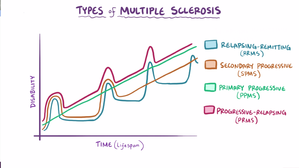
Graphique sur l'évolutions des différentes formes de SEP comparant le degré de handicap en fonction du temps. Avec dans l'ordre: Forme récurrente-rémittente (SEP-RR) Forme progressive secondaire (SEP-SP) Forme progressive primaire (SEP-PP) Forme récurrente-progressive (SEP-PR)
La sclérose en plaques est une maladie auto-immune qui touche des individus génétiquement prédisposés mais qui semble être déclenchée par des éléments environnementaux qui agissent comme des facteurs de dérégulation de l'immunité, d'inflammation et de dégénérescence des nerfs. La myéline du système nerveux central est endommagée par des lésions qui altèrent la capacité des différentes parties du système nerveux à communiquer entre elles, et engendrent de nombreux symptômes physiques et mentaux. Deux formes principales existent : la forme rémittente, qui évolue par poussées, caractérisées par l’apparition de troubles en quelques jours, pouvant régresser complètement ou non en quelques semaines, et la forme progressive, dépourvue de poussées et qui évolue peu à peu.